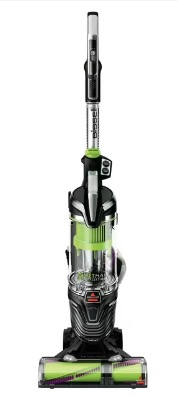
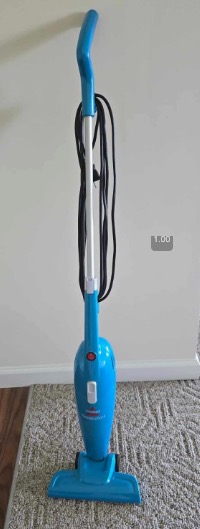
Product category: items_vacuum
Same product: no